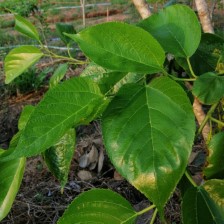
Variety: TaiwanMeacho